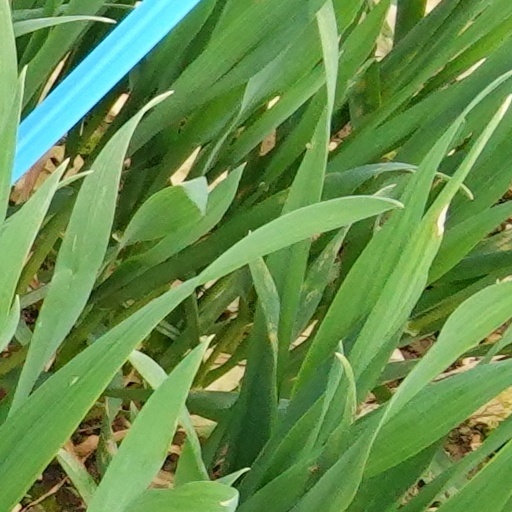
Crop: wheat